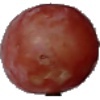
Label: Grape Pink 1